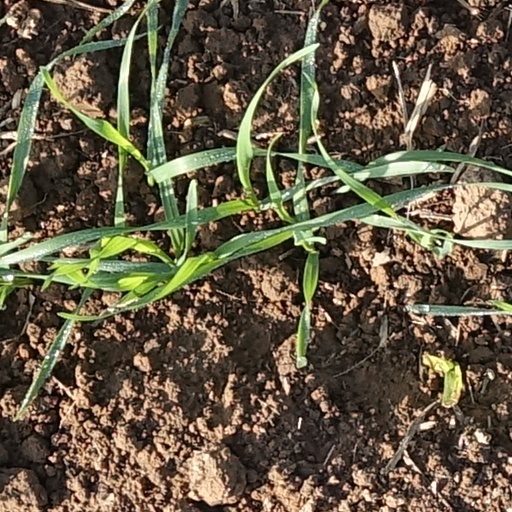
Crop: wheat